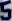
Number: 5